Film Fandango

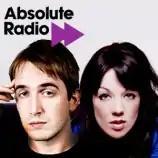

Film Fandango is a weekly film discussion podcast hosted by comedians David Reed and Marek Larwood.